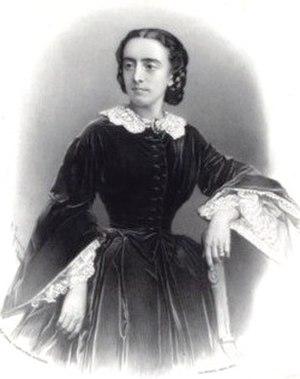
Caroline Duprez est une soprano française, fille et élève du ténor Gilbert Duprez. Membre de la troupe de l’Opéra-Comique de 1852 à 1857, elle est la créatrice des principaux rôles des opéras-comiques composés à cette époque par Auber, Meyerbeer, Massé ou Halévy.